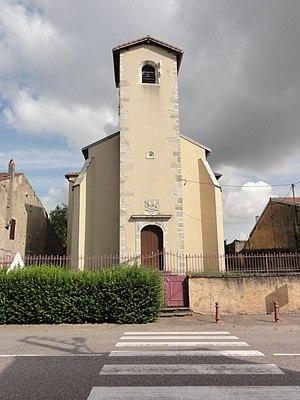
Méhoncourt (M-et-M) église
Méhoncourt est une commune française située dans le département de Meurthe-et-Moselle en région Grand Est.